Gamya Wijayadasa

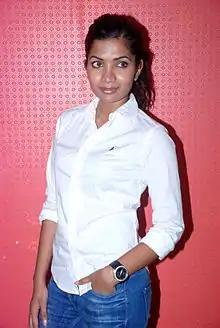
Gamya at Cast of 'Aalaap' interview

Gamya Wijayadasa (Sinhala:ගම්‍යා විජයදාස) is a Sri Lankan actress and beauty pageant titleholder who won Derana Veet Miss Sri Lanka 2009 and represented Sri Lanka in Miss World 2009 on December 12, 2009 in Johannesburg, South Africa.